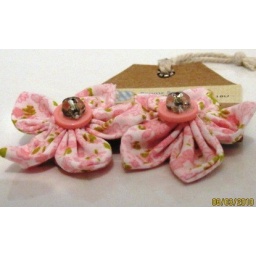
set of 2 fabric flowers in pale pink and green on a pale pink slide.